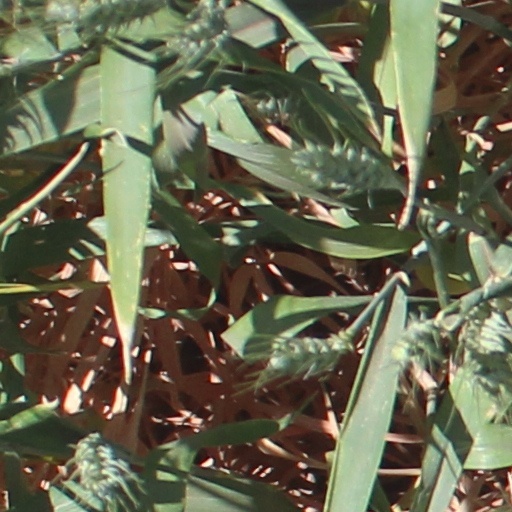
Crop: wheat